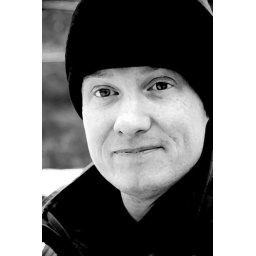
Valentine, in black and white